Montana Stream Access Law

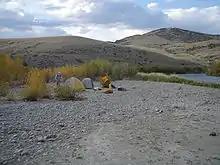
Camping on the Jefferson River below the high-water mark – an example of public stream access rights

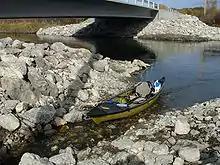
Public access from a bridge right-of-way

The core law creating the Montana Stream Access law began with Article IX, section 3 of the 1972 Montana Constitution, which addressed state ownership of Montana waters. In 1984 in "Montana Coalition for Stream Access, Inc. v. Curran," the Montana Supreme Court held that "under the public trust doctrine and the 1972 Montana Constitution, any surface waters that are capable of recreational use may be so used by the public without regard to streambed ownership or navigability for nonrecreational purposes." This decision was expanded upon in the same year by "Mont. Coalition for Stream Access, Inc. v. Hildreth". Both cases noted that streambed access did not imply that the public had a right to cross private lands to access streams. Following "Curran" and "Hildreth", the Montana Legislature enacted the Stream Access Law in 1985. An Attorney General's opinion added trapping to the list of permissible recreational uses. The question of stream access at bridge crossings was resolved by HB 190 in 2009. The law states that a landowner may erect fences abutting bridge structures to control livestock so long as the fence includes approved access features such as gates, stiles etc..